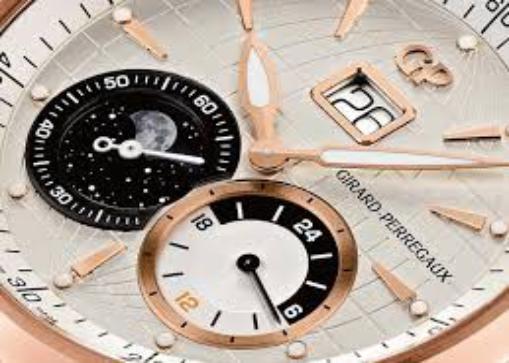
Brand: girard-perregaux
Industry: Electronic